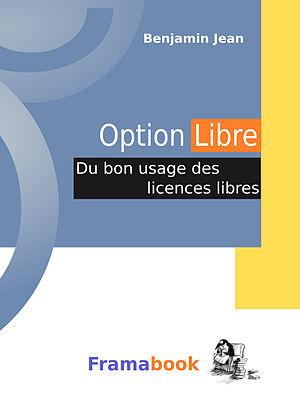
Essai Framabook, par Benjamin Jean, 2011.
Initié en mai 2006, Framabook est le nom donné au projet de collection de livres libres édités par Framasoft, et coordonné par Christophe Masutti.